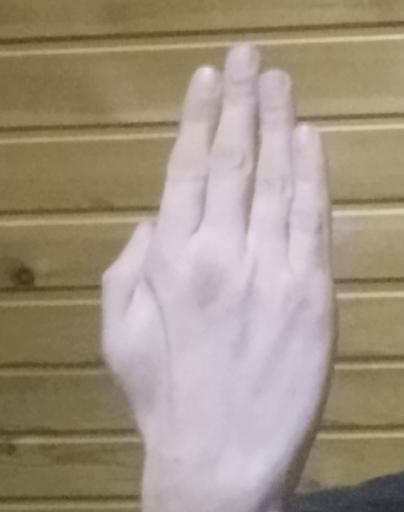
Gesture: stop_inverted